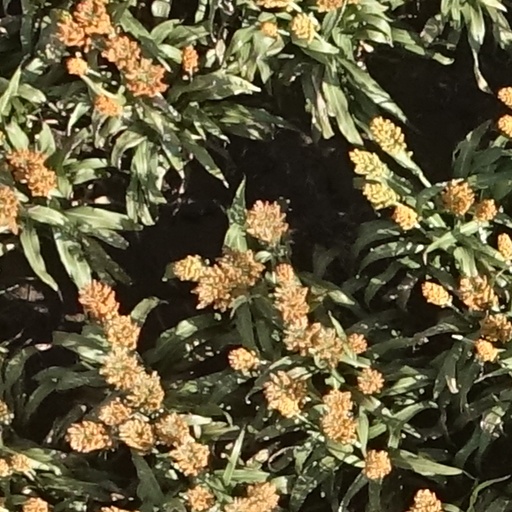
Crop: sorghum